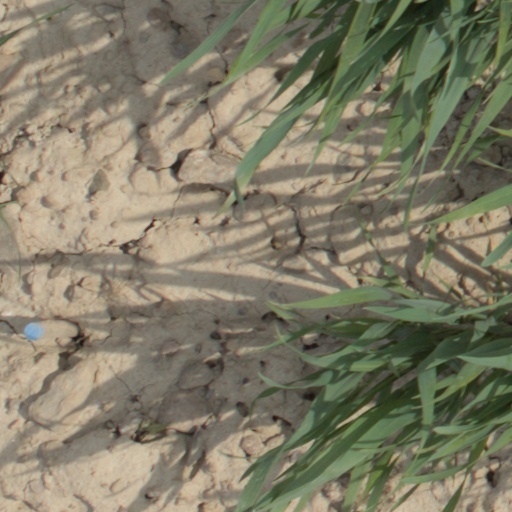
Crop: wheat